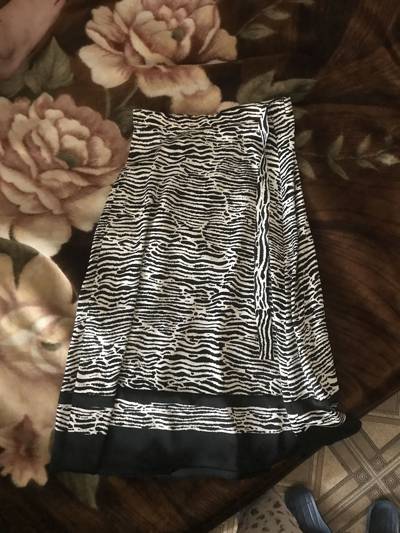
Waste category: clothes